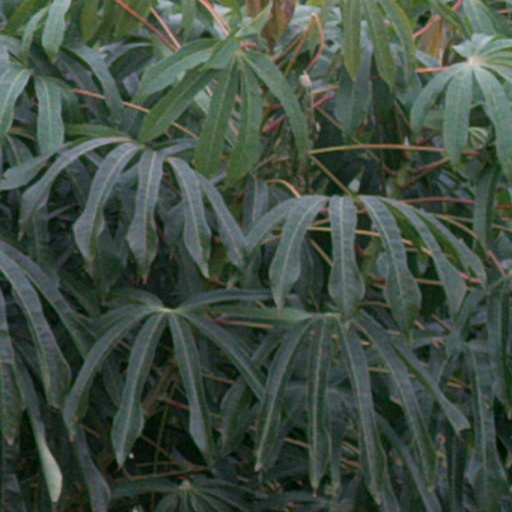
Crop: cassava